Baptism of Jesus

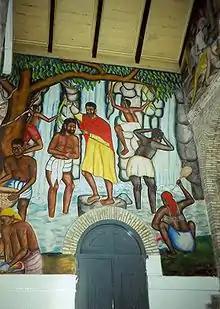
The baptism of Jesus depicted at the "Cathédrale Sainte Trinité",Port-au-Prince, Haiti

Nearly all scholars believe that John the Baptist performed a baptism on Jesus, and view it as a historical event to which a high degree of certainty can be assigned. James Dunn states that the historicity of the baptism and crucifixion of Jesus "command almost universal assent". Dunn states that these two facts "rank so high on the 'almost impossible to doubt or deny' scale of historical facts" that they are often the starting points for the study of the historical Jesus. John Dominic Crossan states that it is historically certain that Jesus was baptized by John in the Jordan.